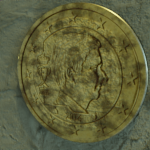
Coin value: 50cents
Country: be
Edition: 2014